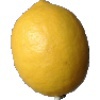
Label: lemon